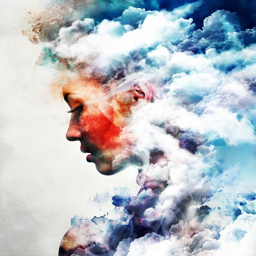
digital art selected for the #